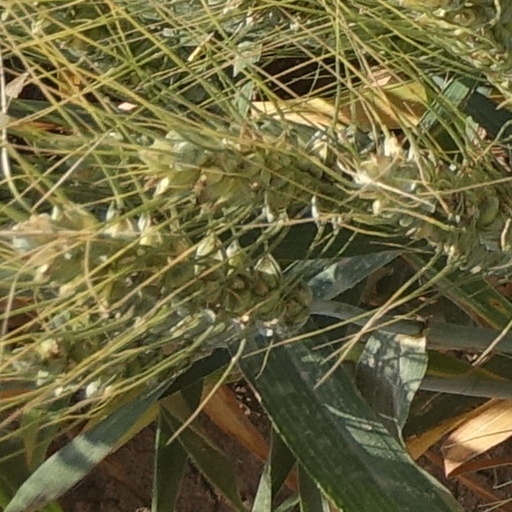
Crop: wheat